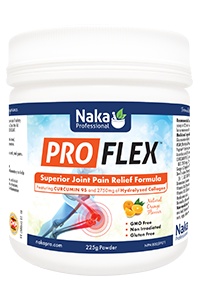
Pro Flex Pwd.
PRO Flex: • Featuring Glucosamine Hydrochloride, Hydrolyzed Collagen, MSM, Turmeric, Devil’s Claw, Bromelain and Boswellia • Also has Hyaluronic Acid and Vitamin D • Natural orange flavour
Brand: Don Valley Health Food
Category: Health & Beauty > Health Care > Mobility & Accessibility